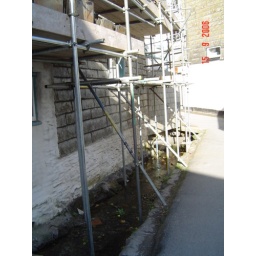
Scaffolding standing in the stream which passes beneath Janet's house. Meanwhile, apples bob in the water ...